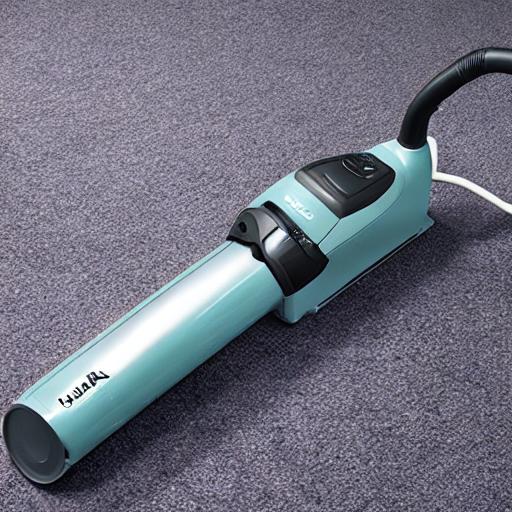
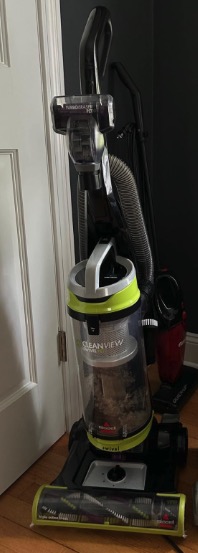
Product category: items_vacuum
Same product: no